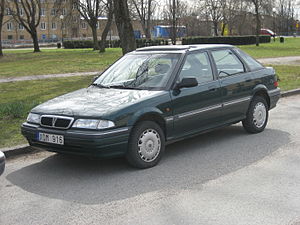
Rover 200-serie / Anden generation 213−220
Rover 214i fra 1995
Rover 200-serien var en lille mellemklassebil bygget i England mellem 1984 og 1999.